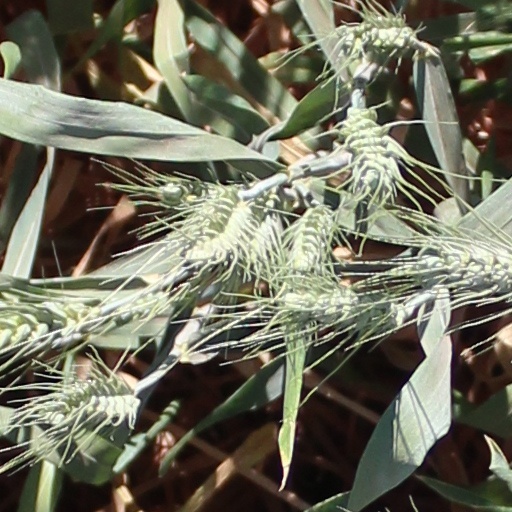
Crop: wheat